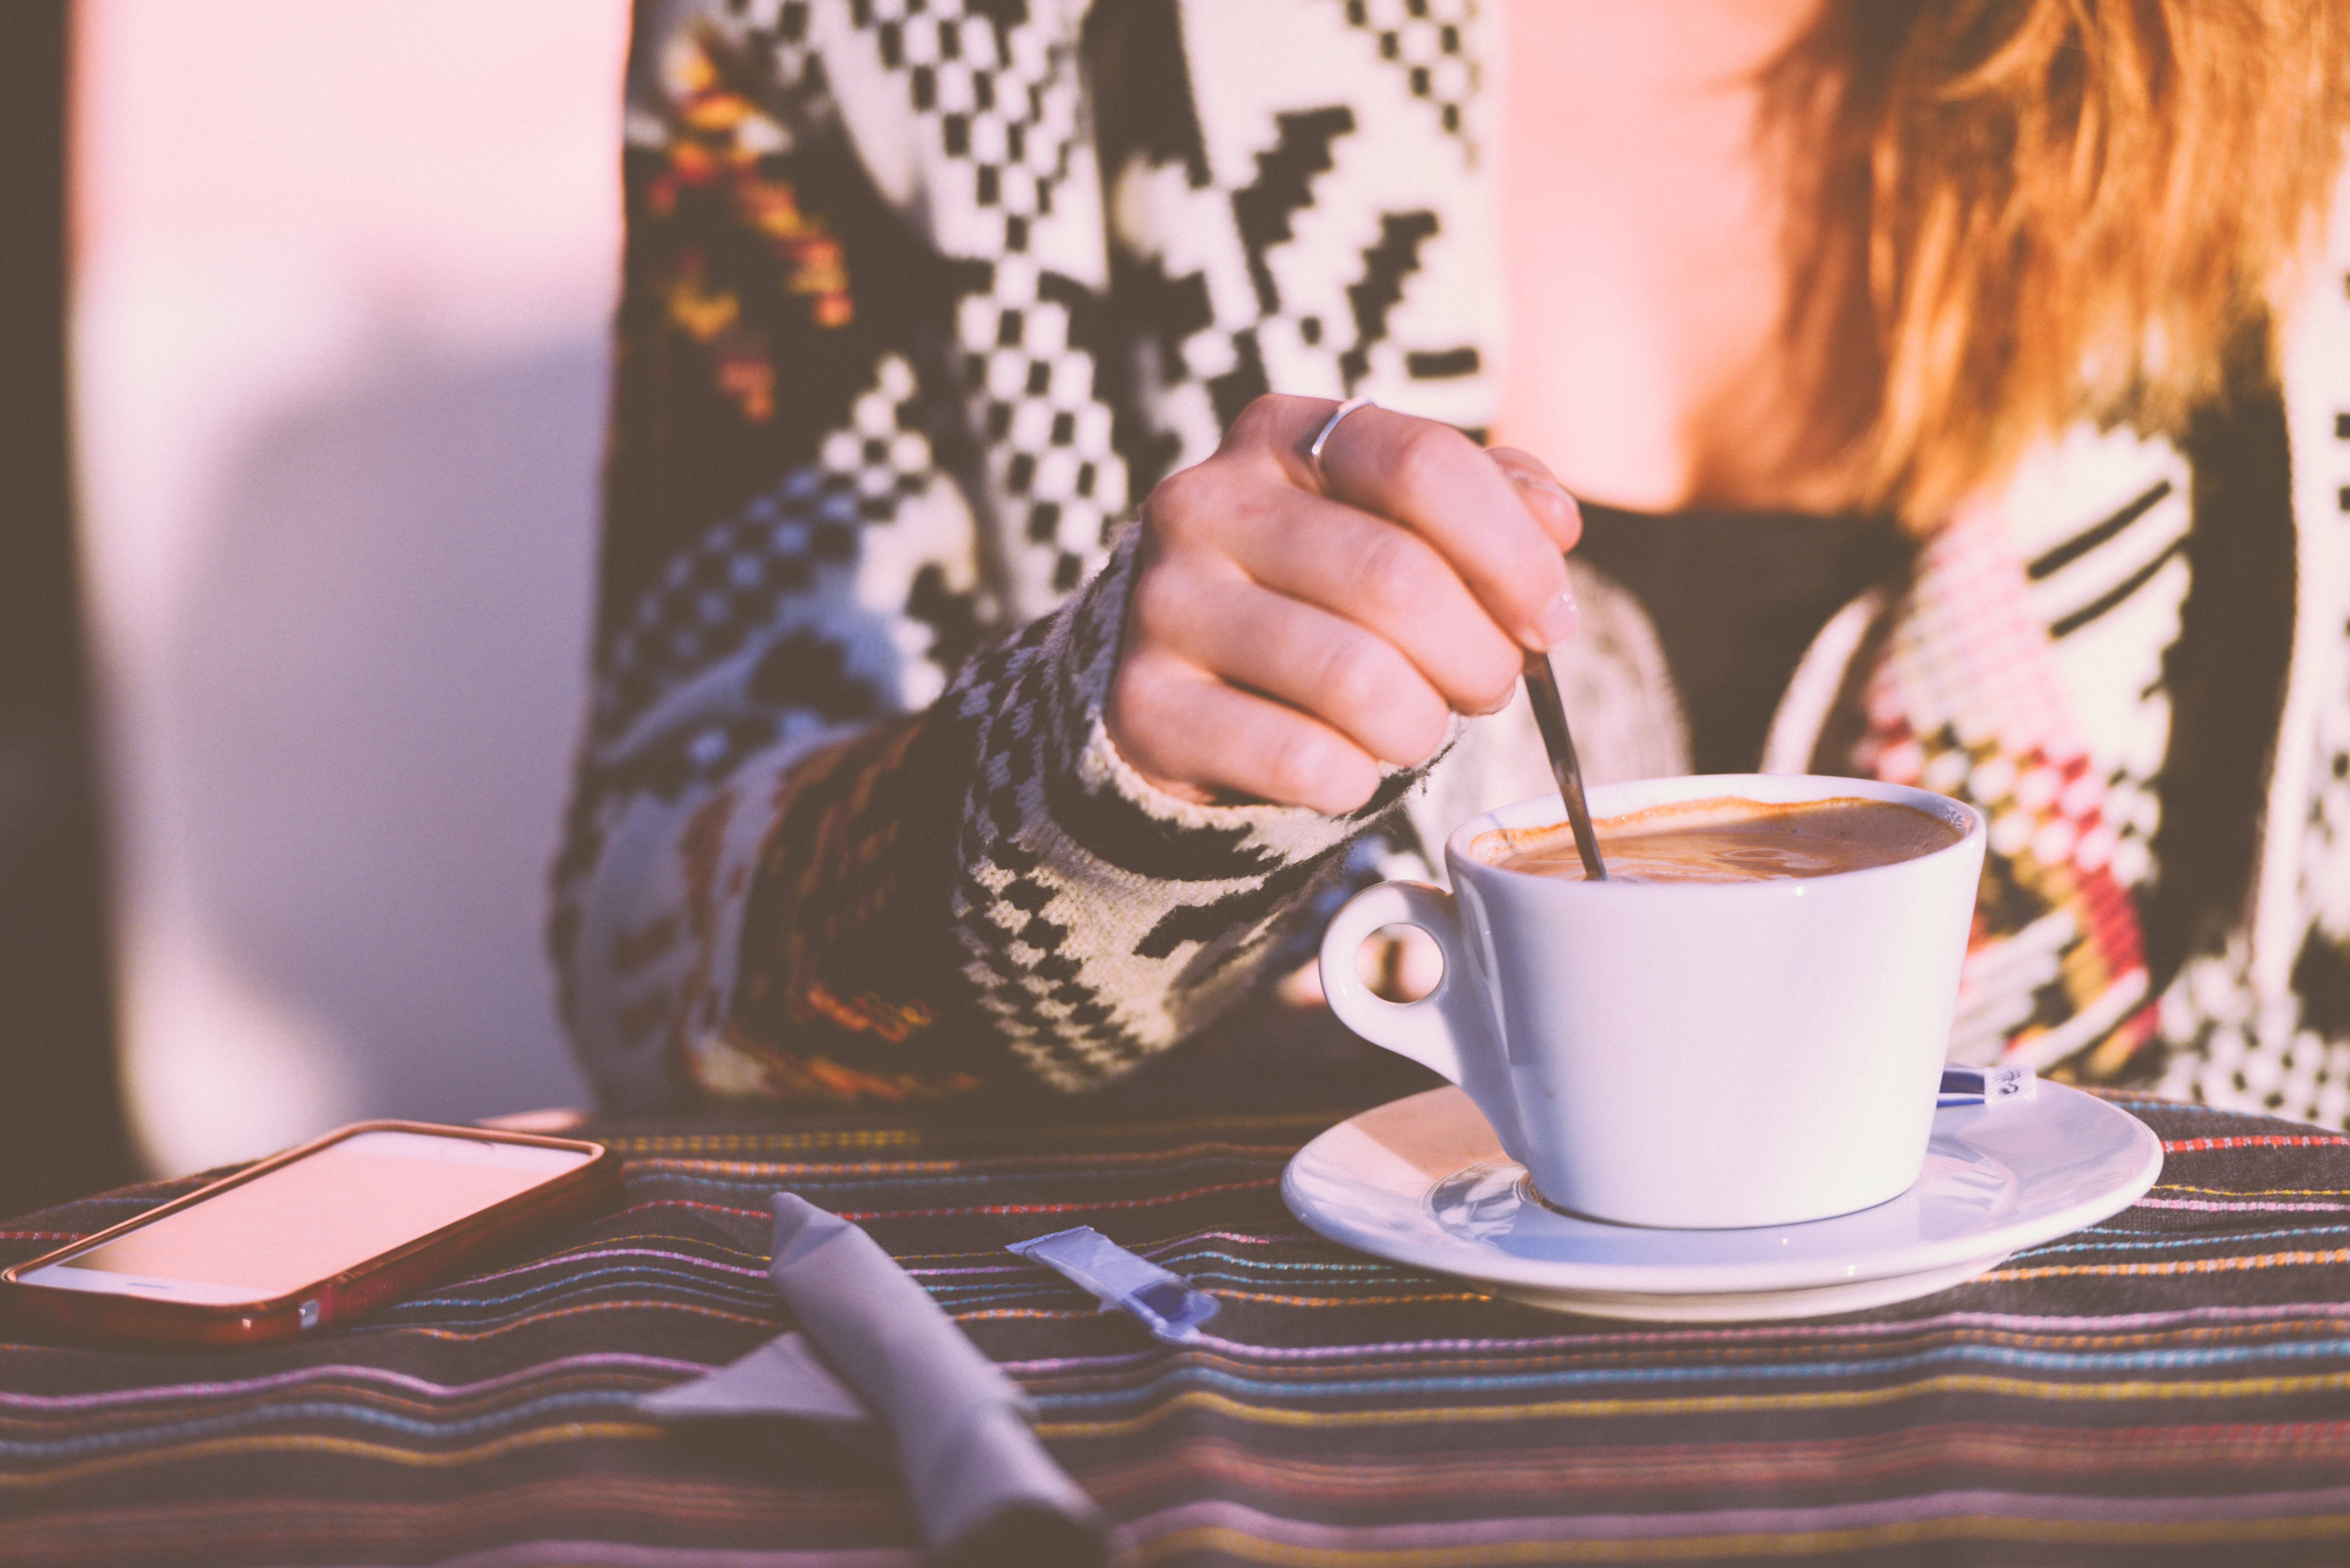
cup, coffee cup, table, serveware, drinkware, coffee, eyewear, hand, saucer, tableware, drink, teacup, caffeine, mug, textile, finger, turkish coffee, espresso